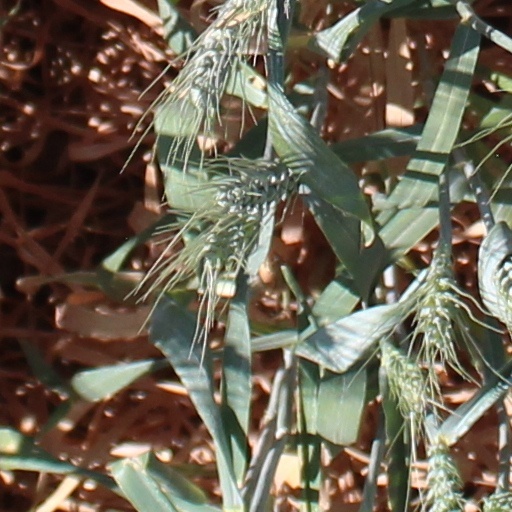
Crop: wheat